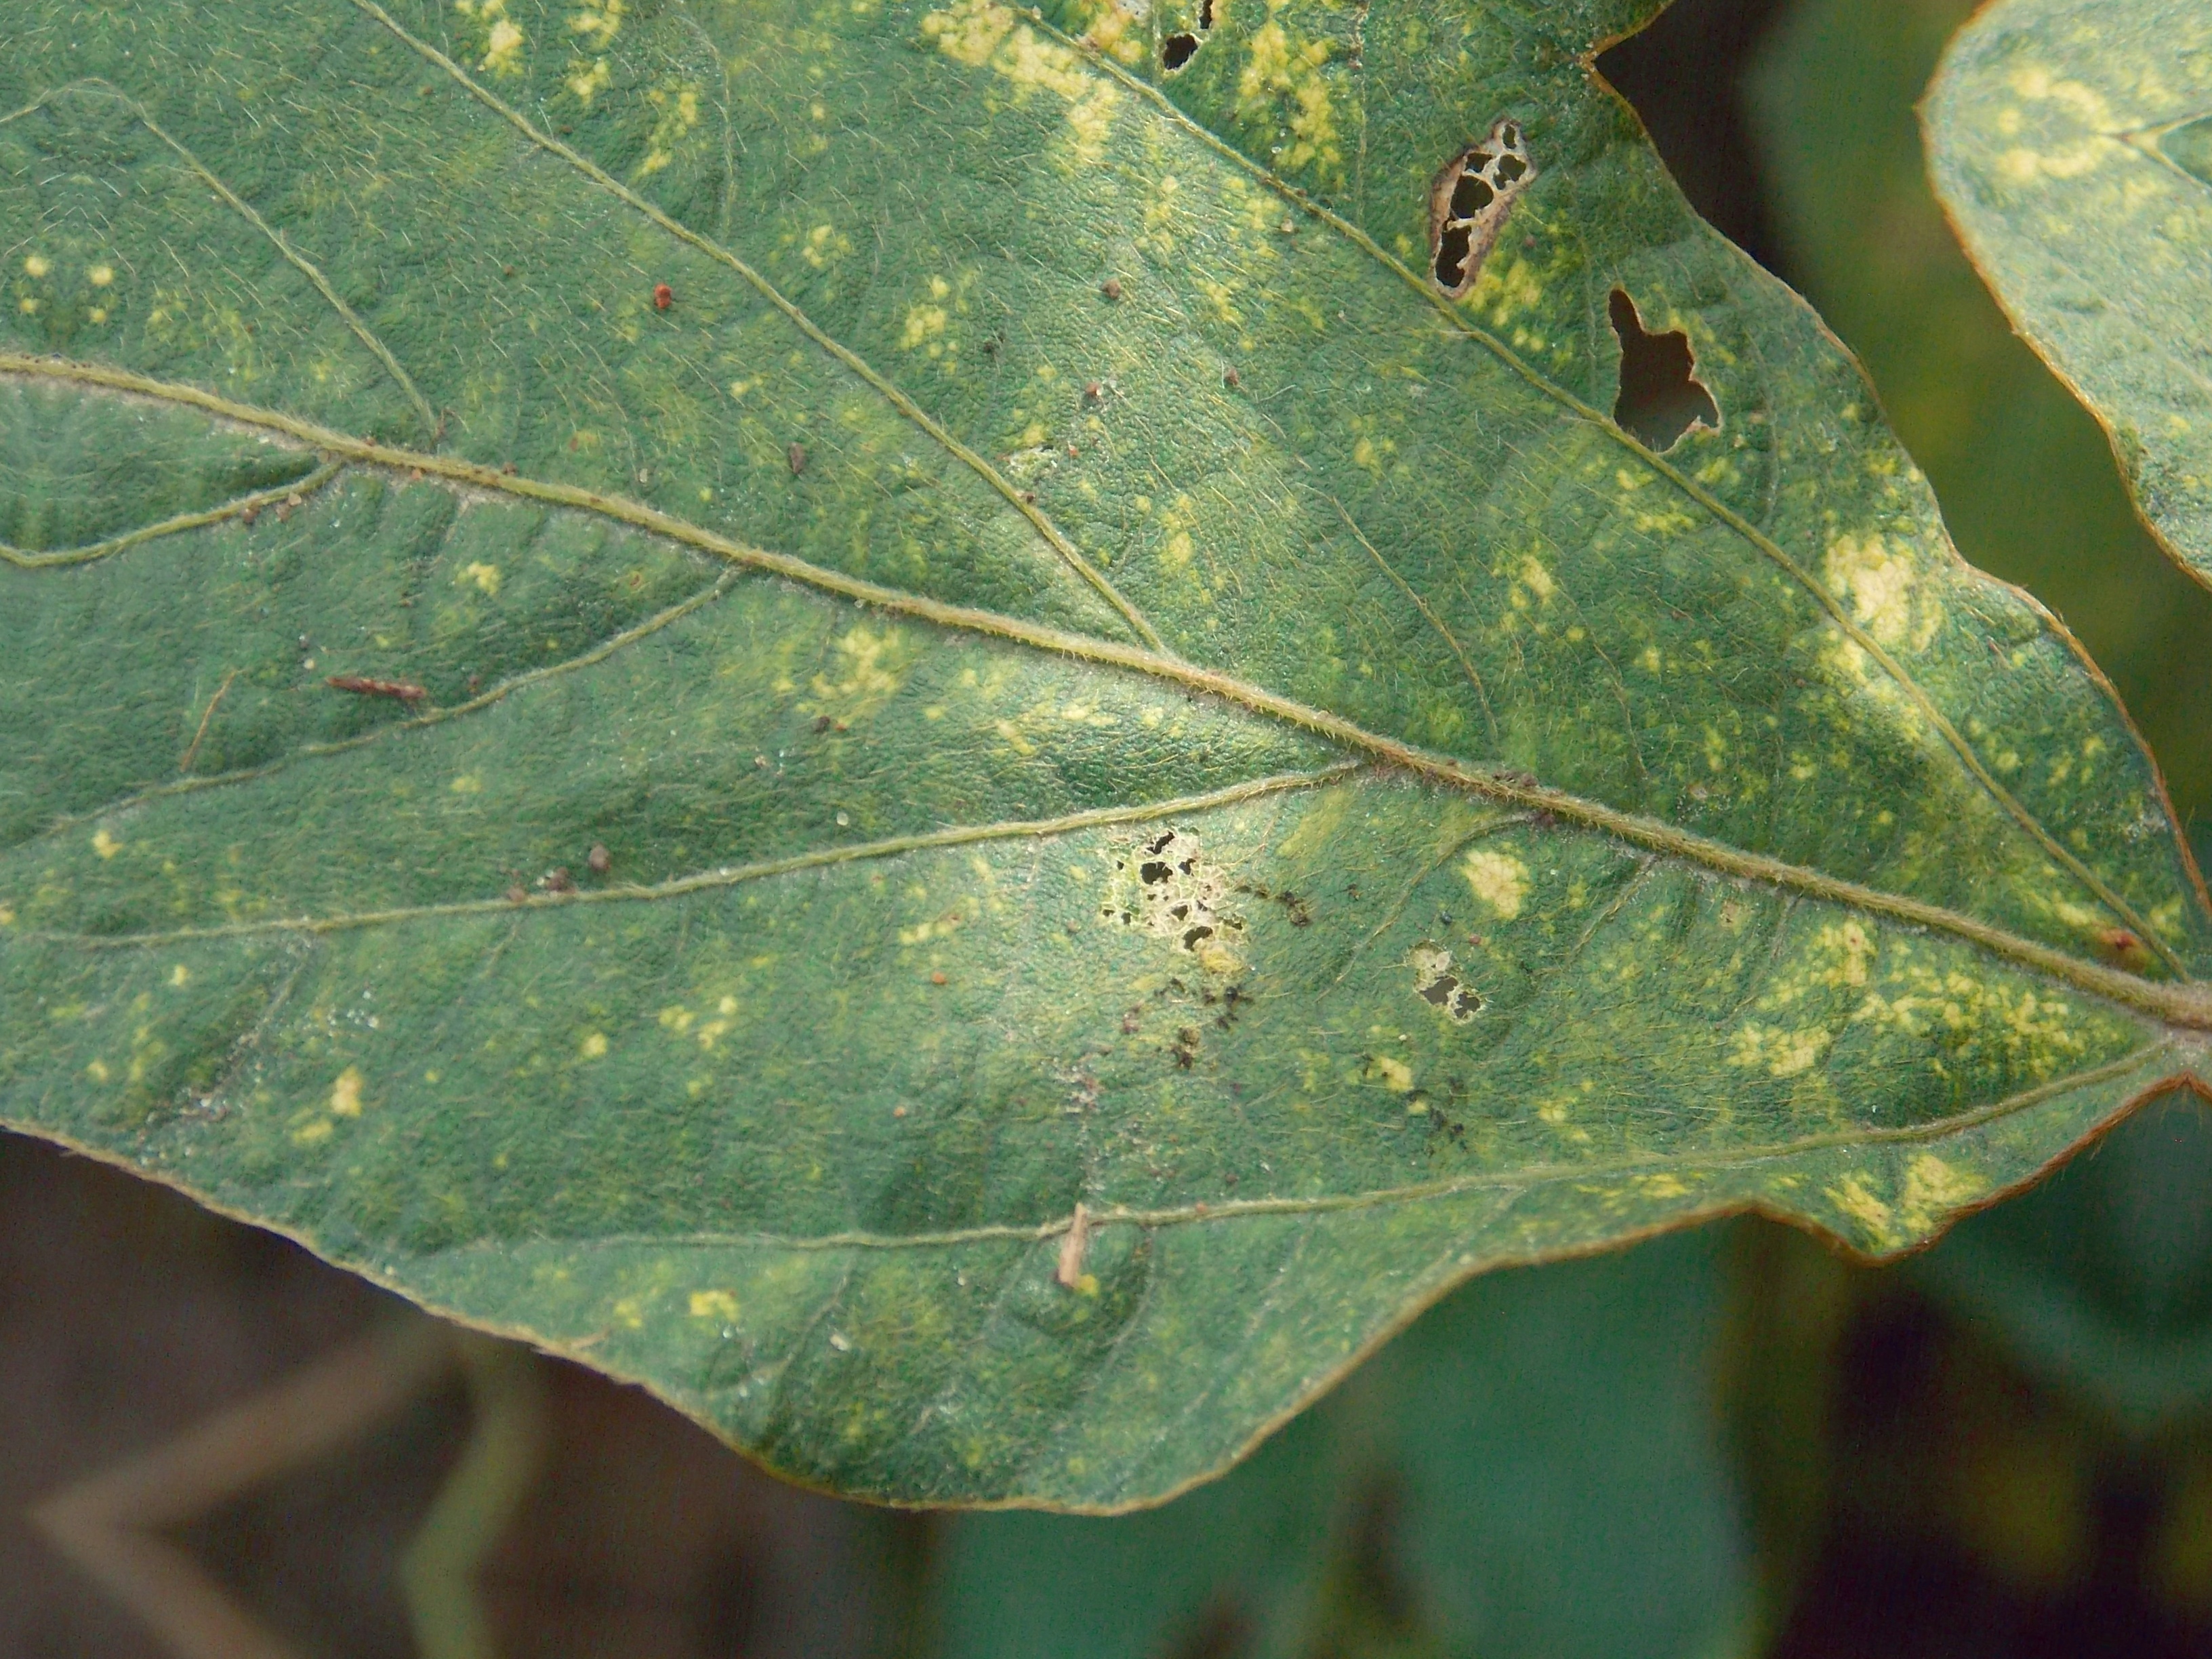
Label: Disease